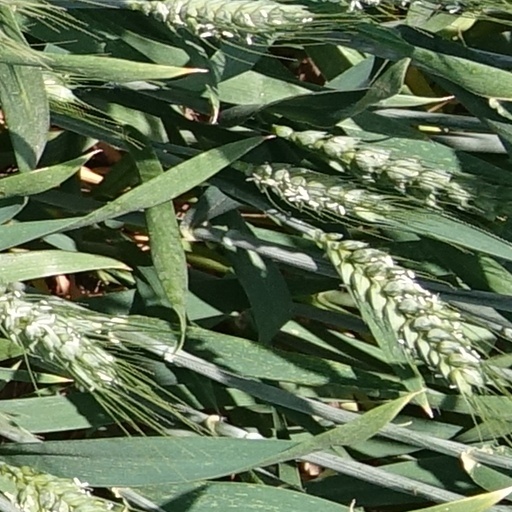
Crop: wheat